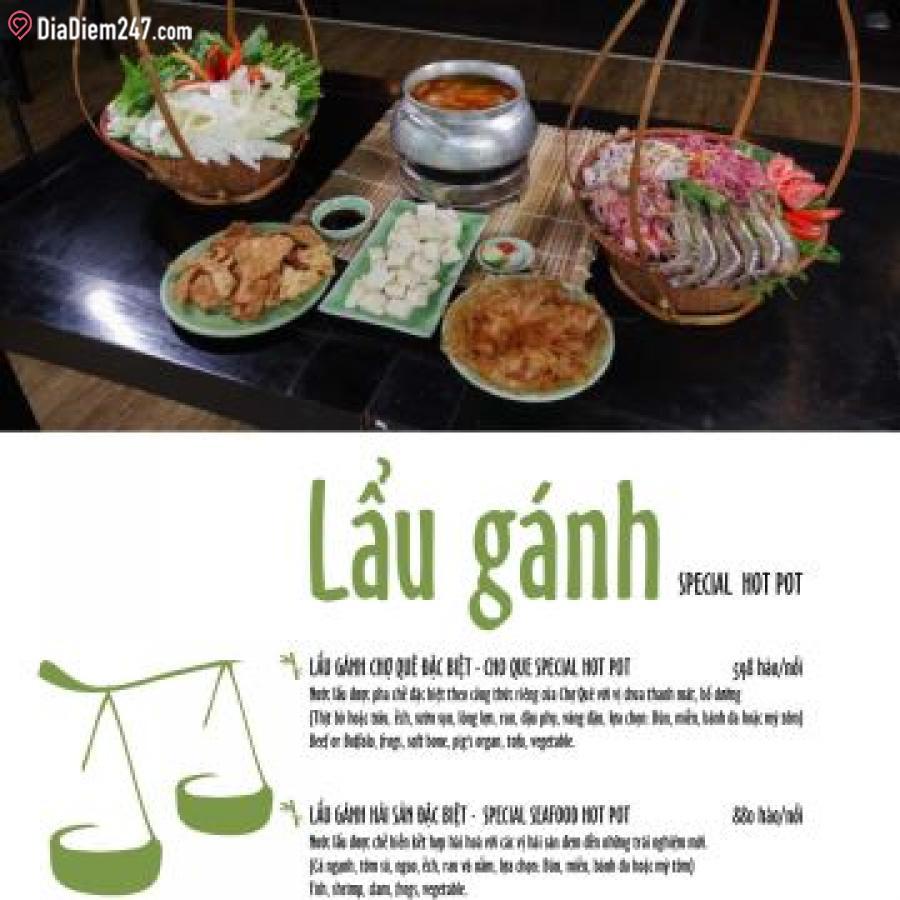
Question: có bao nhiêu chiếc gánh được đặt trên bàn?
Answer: có hai chiếc gánh được đặt trên bàn